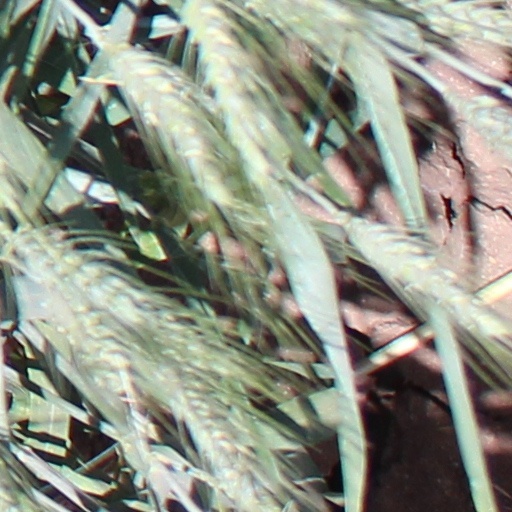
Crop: wheat